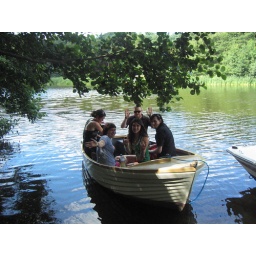
more of us in the boat on the lake